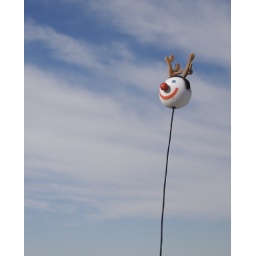
Jack in the box christmas ball